National Waterway 3

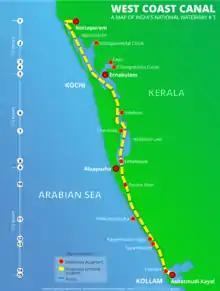
A schematic of India's national waterway #3

A sizeable quantity of chemicals and fertilizer imports of public sector FACT (raw materials) were being transported through the Udyogamandal canal by barges.